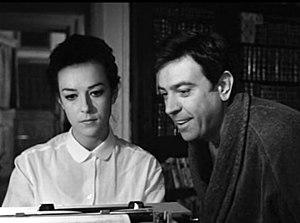
La Chine est proche est un film italien réalisé par Marco Bellocchio, sorti en 1967.
Daniela Surina, née le 20 septembre 1942 à Trieste dans la région du Frioul-Vénétie Julienne en Italie, est une actrice italienne.